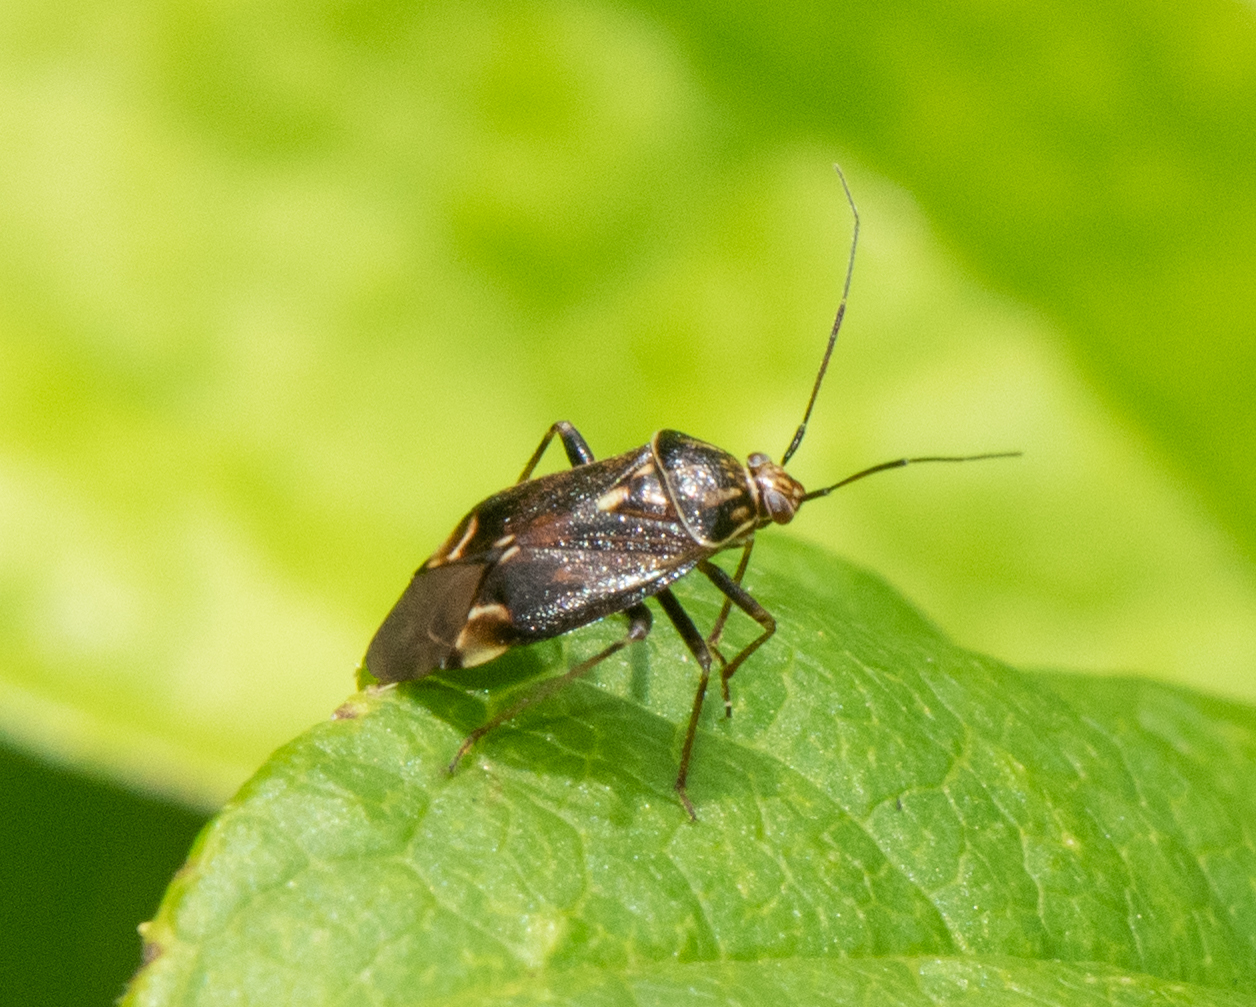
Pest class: lygus_bug